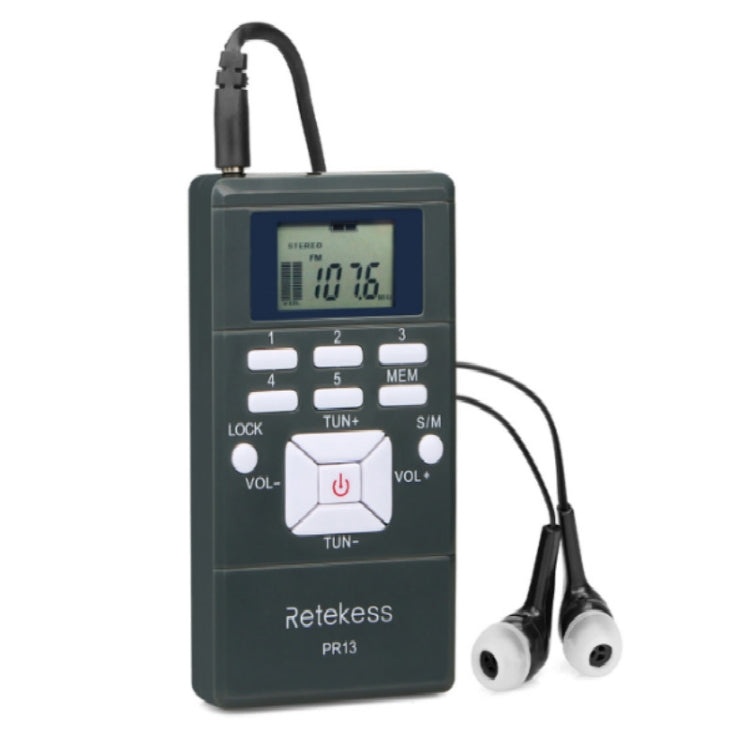
Retekess PR13 Portable FM Radio with Lanyard & Earphone(Black)
Features: 1. High sensitivity and selectivity with excellent reception 2. FM frequency range 60-108MHz 3. Automatic search and manual search the radio stations 4. 5 station presets: you can manually store five favorite stations 5. Press the 1-5 keys to quickly select storage station 6. Mono / stereo selectable 7. With 24-hour digital clock 8. 30 level volume control 9. Lock switch to prevent accidental operation Specification: 1. FM frequency: 60-108MHz 2. Sensitivity: <3.5uV 3. Signal to noise ratio: 45db 4. Stereo separation: 32dB 5. Power supply: 2 x AAA batteries (not included) 6. Earphone jack: 3.5mm 7. Tuning increase:0.1MHz 8. Built-in speaker: No 9. Dimension: 92 x 54 x 15mm / 3.6 x 2.1x 0.6in 10. Weight: 40g / 0.09lb Package Includes: 1 x FM radio 1 x In-ear stereo earphone 1 x Lanyard 1 x English manual
Brand: Shop2India
Category: Electronics > Audio > Audio Players & Recorders > Radios > AM/FM Radios